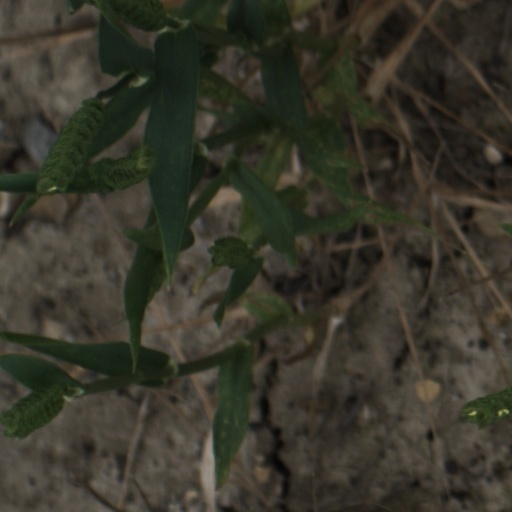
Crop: wheat